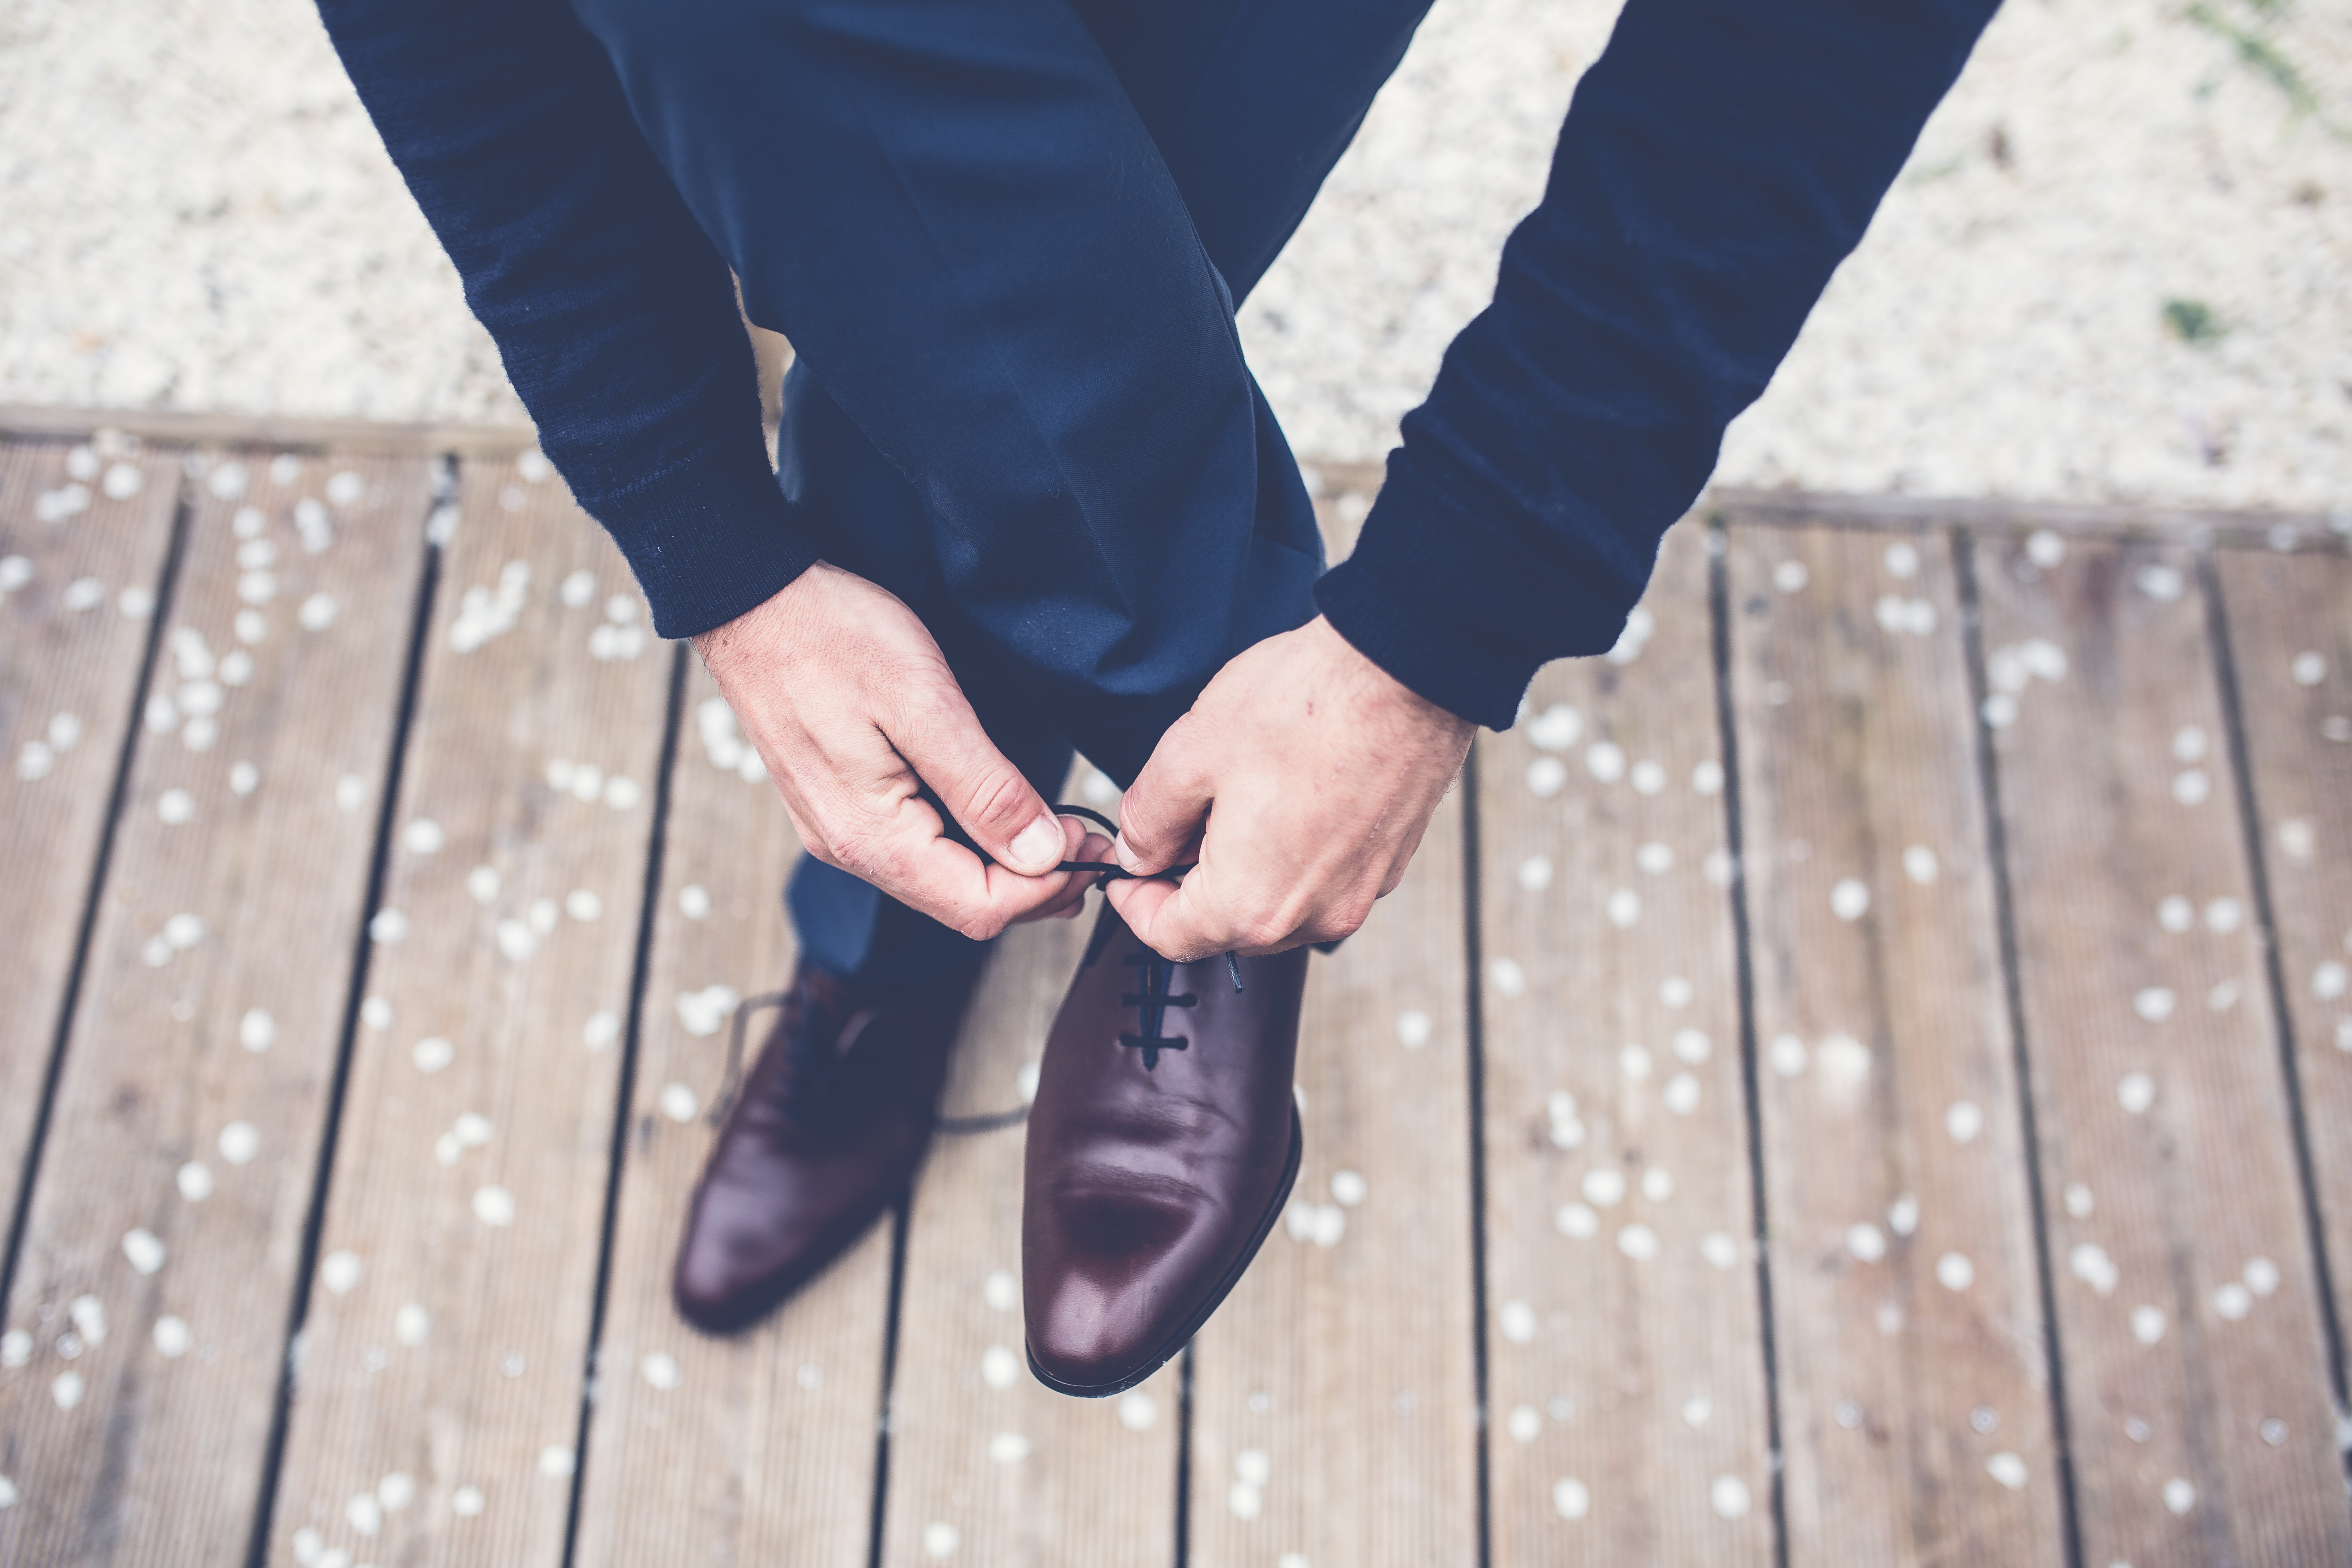
hand, man, person, shoe, feet, male, leg, spring, blue, shoes, hands, footwear, photograph, tying shoes